Lunfardo

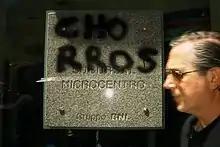
The word "chorros" (Lunfardo term meaning "thieves") graffitied on the wall of a BNL bank in Buenos Aires, during protests against Corralito, 2002

Lunfardo (from the Italian ) is an argot originated and developed in the late 19th and early 20th centuries in the lower classes in the Río de la Plata region (encompassing the port cities of Buenos Aires in Argentina and Montevideo in Uruguay) and from there spread to other urban areas nearby, such as the Greater Buenos Aires, Santa Fe and Rosario.